Clarion (instrument)

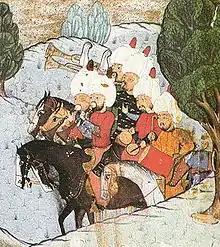
Mehterhâne, Ottoman miniature circa 1568. The musicians play two zurna, two spiral trumpets ("boru"), a cylinder drum "davul" and a pair of kettle drums ("nakkare"). In 1529, the "Turkish field clamor" reached Vienna for the first time.

In the 16th century, a "clareta" or ""sopranoor clarino"" in C was tuned to the 8th partial, "c"" or "c5", and might reach as high as the 13th partial. In a 5-trumpet ensemble of trumpets as long as 8 feet, it would be paired with a standard trumpet. The long trumpet was tuned an octave lower, and called "sonata", "quinta" or "principale"). The other trumpets were the "basso" trumpet, "vulgano" trumpet, and "alto e basso" trumpet.